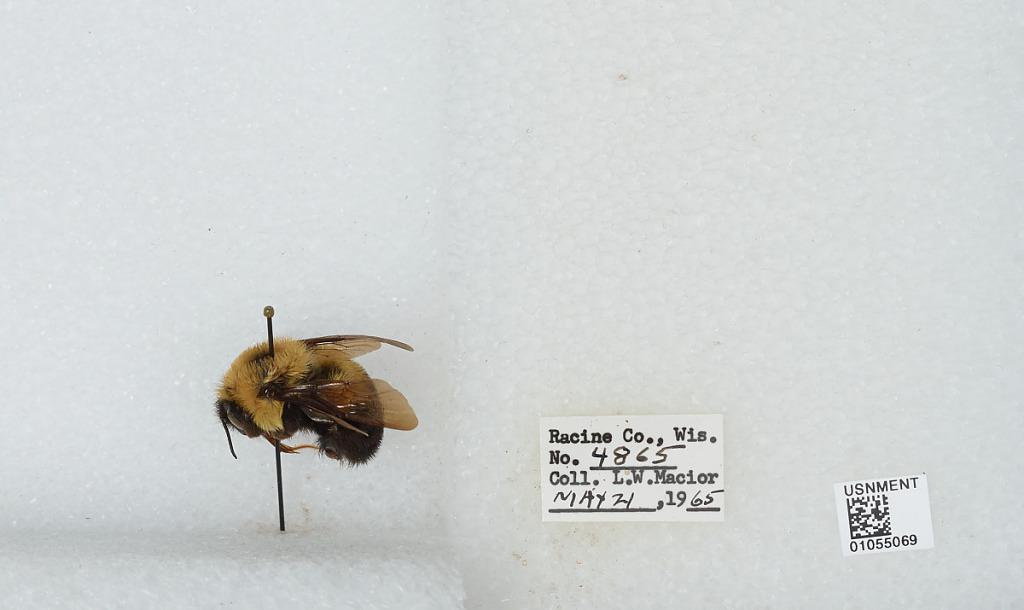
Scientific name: Bombus (Pyrobombus) bimaculatus Cresson
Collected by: L. Macior
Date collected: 1965-5-21
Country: United States
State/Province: Wisconsin
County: Racine
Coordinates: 42.78, -87.76